William Calvin Chase

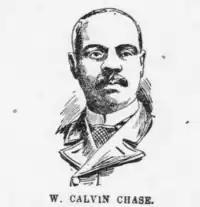
Sketch of Chase in the "Bee" in 1892.

Chase was born to free African-American parents in Washington, D.C. February 2, 1854. He had five siblings. His Maryland-born father, William H. Chase, an expert blacksmith, was shot and killed in his shop in 1863. Before his father's death, he attended the private school of John F. Cook. Thereafter, young Chase was raised by his Virginia-born mother, Lucinda Seaton. He was forced to leave school and he began to sell newspapers and became known among many newspaper offices in Washington. At eleven he was hired to sell hats for Holley & Brother in Methuen, Massachusetts, where he attended more school. He soon moved back to Washington and returned to work as a newsboy. He left public schools and entered the Howard University Model School, "B" class and then went to Howard University. A boy during the administration of Abraham Lincoln, he became a lifelong member of the Republican Party. Chase married Arabella McCabe on January 28, 1886, and the couple had a son, William Calvin, Jr. and Beatriz, both of whom eventually worked at the "Bee".